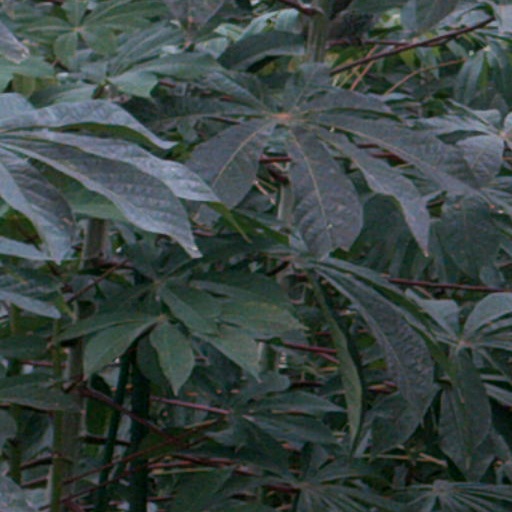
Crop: cassava